Battlefield Heroes

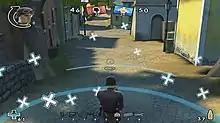
A screenshot showing early gameplay shown in the official trailer

On 6 May 2008, the first phase of the game release was an invitation-only closed beta, and the invitations were given to professional beta testers only. Following the selection of beta testers, the amount of traffic caused the site to crash for a short time. Once the website was returned to service, it was revealed that third-party professional testers would be testing the game, and several open beta phases would begin afterward. The purpose of these beta phases were to test server capacity as players downloaded the game and whether the servers provided could handle the intense use. The closed beta players were under a non-disclosure agreement, disallowing them from releasing information about the beta. On 29 August 2008, hundreds of beta keys were given out on small cards at the EA booth at the Penny Arcade Expo to attendees The closed beta ended on 14 November 2008.